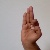
The image shows a hand gesture representing the letter 'F' in Indian Sign Language.